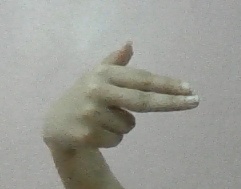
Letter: ghain